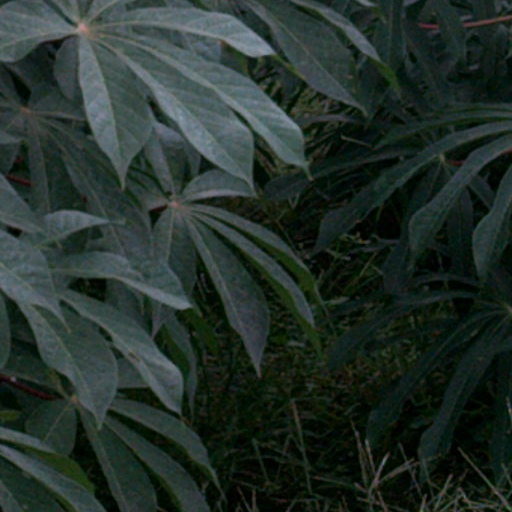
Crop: cassava